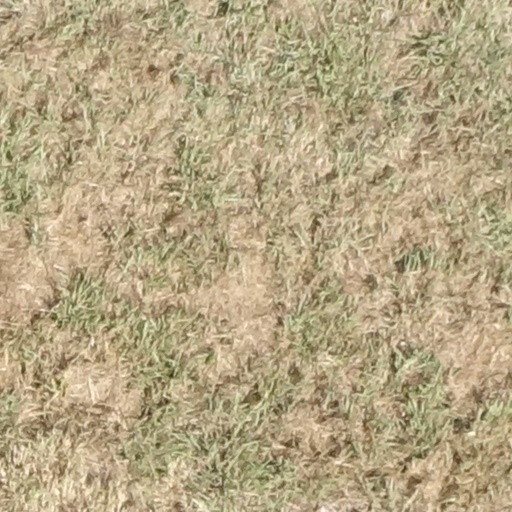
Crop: sorghum